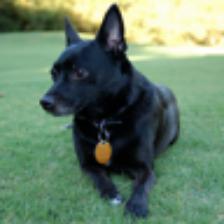
Label: NonHuman